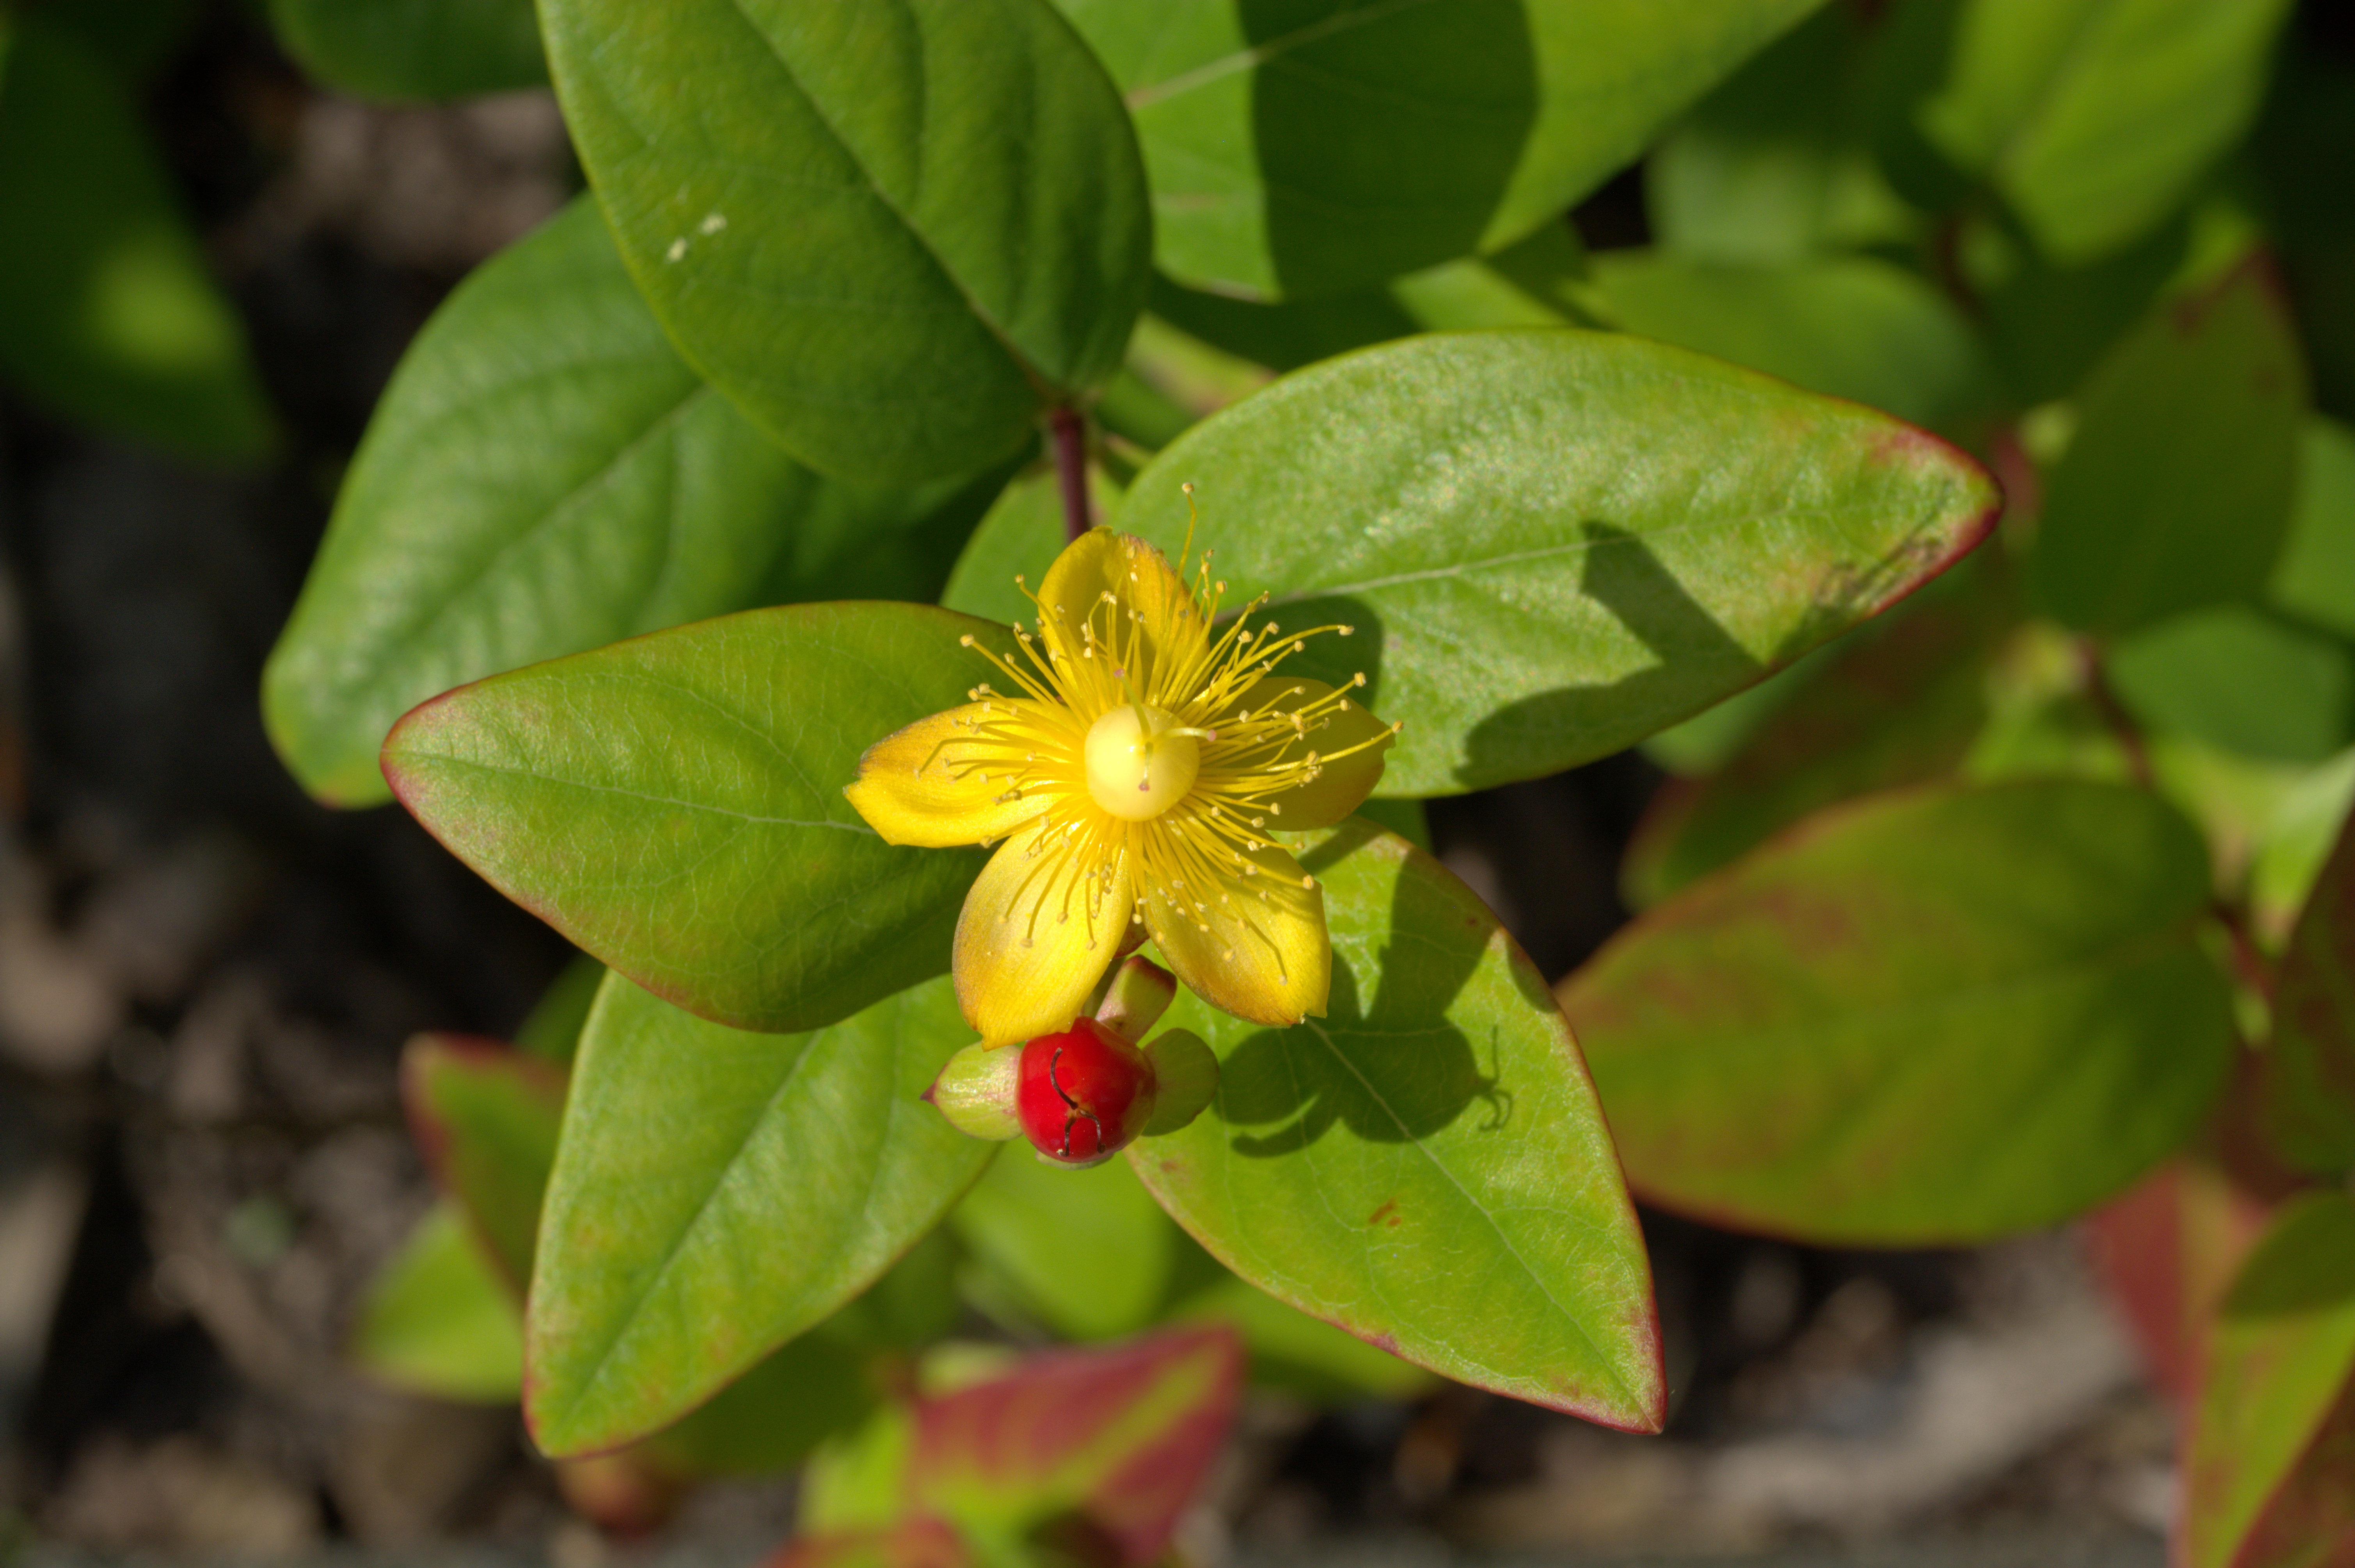
plant, leaf, flower, red, herb, produce, evergreen, botany, yellow, flora, wildflower, shrub, hypericum, medicinal plant, macro photography, flowering plant, st john's wort, hypericum perforatum, hypericaceae, land plant